Adam Sisman

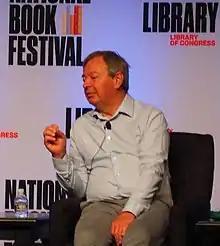

Adam Sisman (born 17 March 1954) is a British writer, editor and biographer. He received the National Book Critics Circle Award for his second book, "Boswell's Presumptuous Task". He is a Fellow of the Royal Society of Literature and an Honorary Professor of the University of St Andrews.